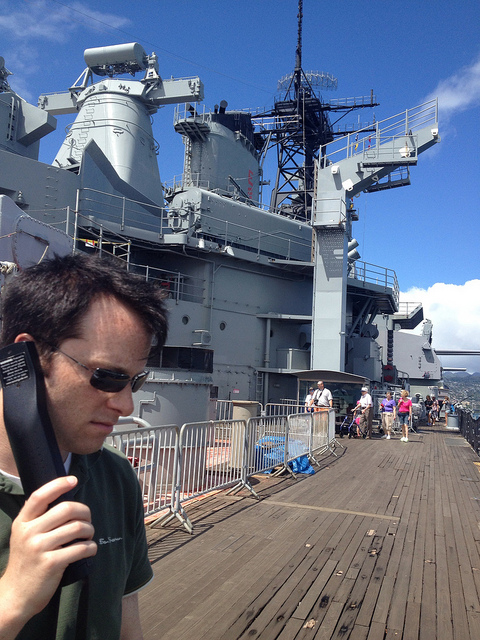
a man listens to a cell phone next to a boat